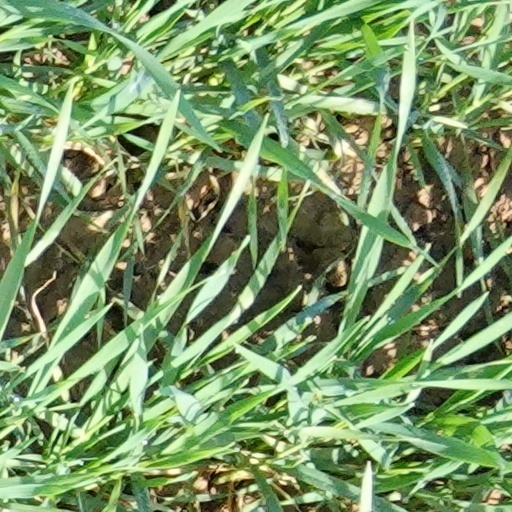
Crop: wheat